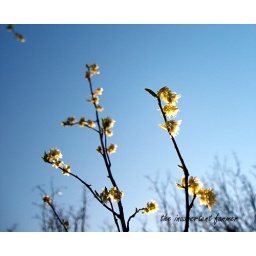
spring tree in bloom sky blue white